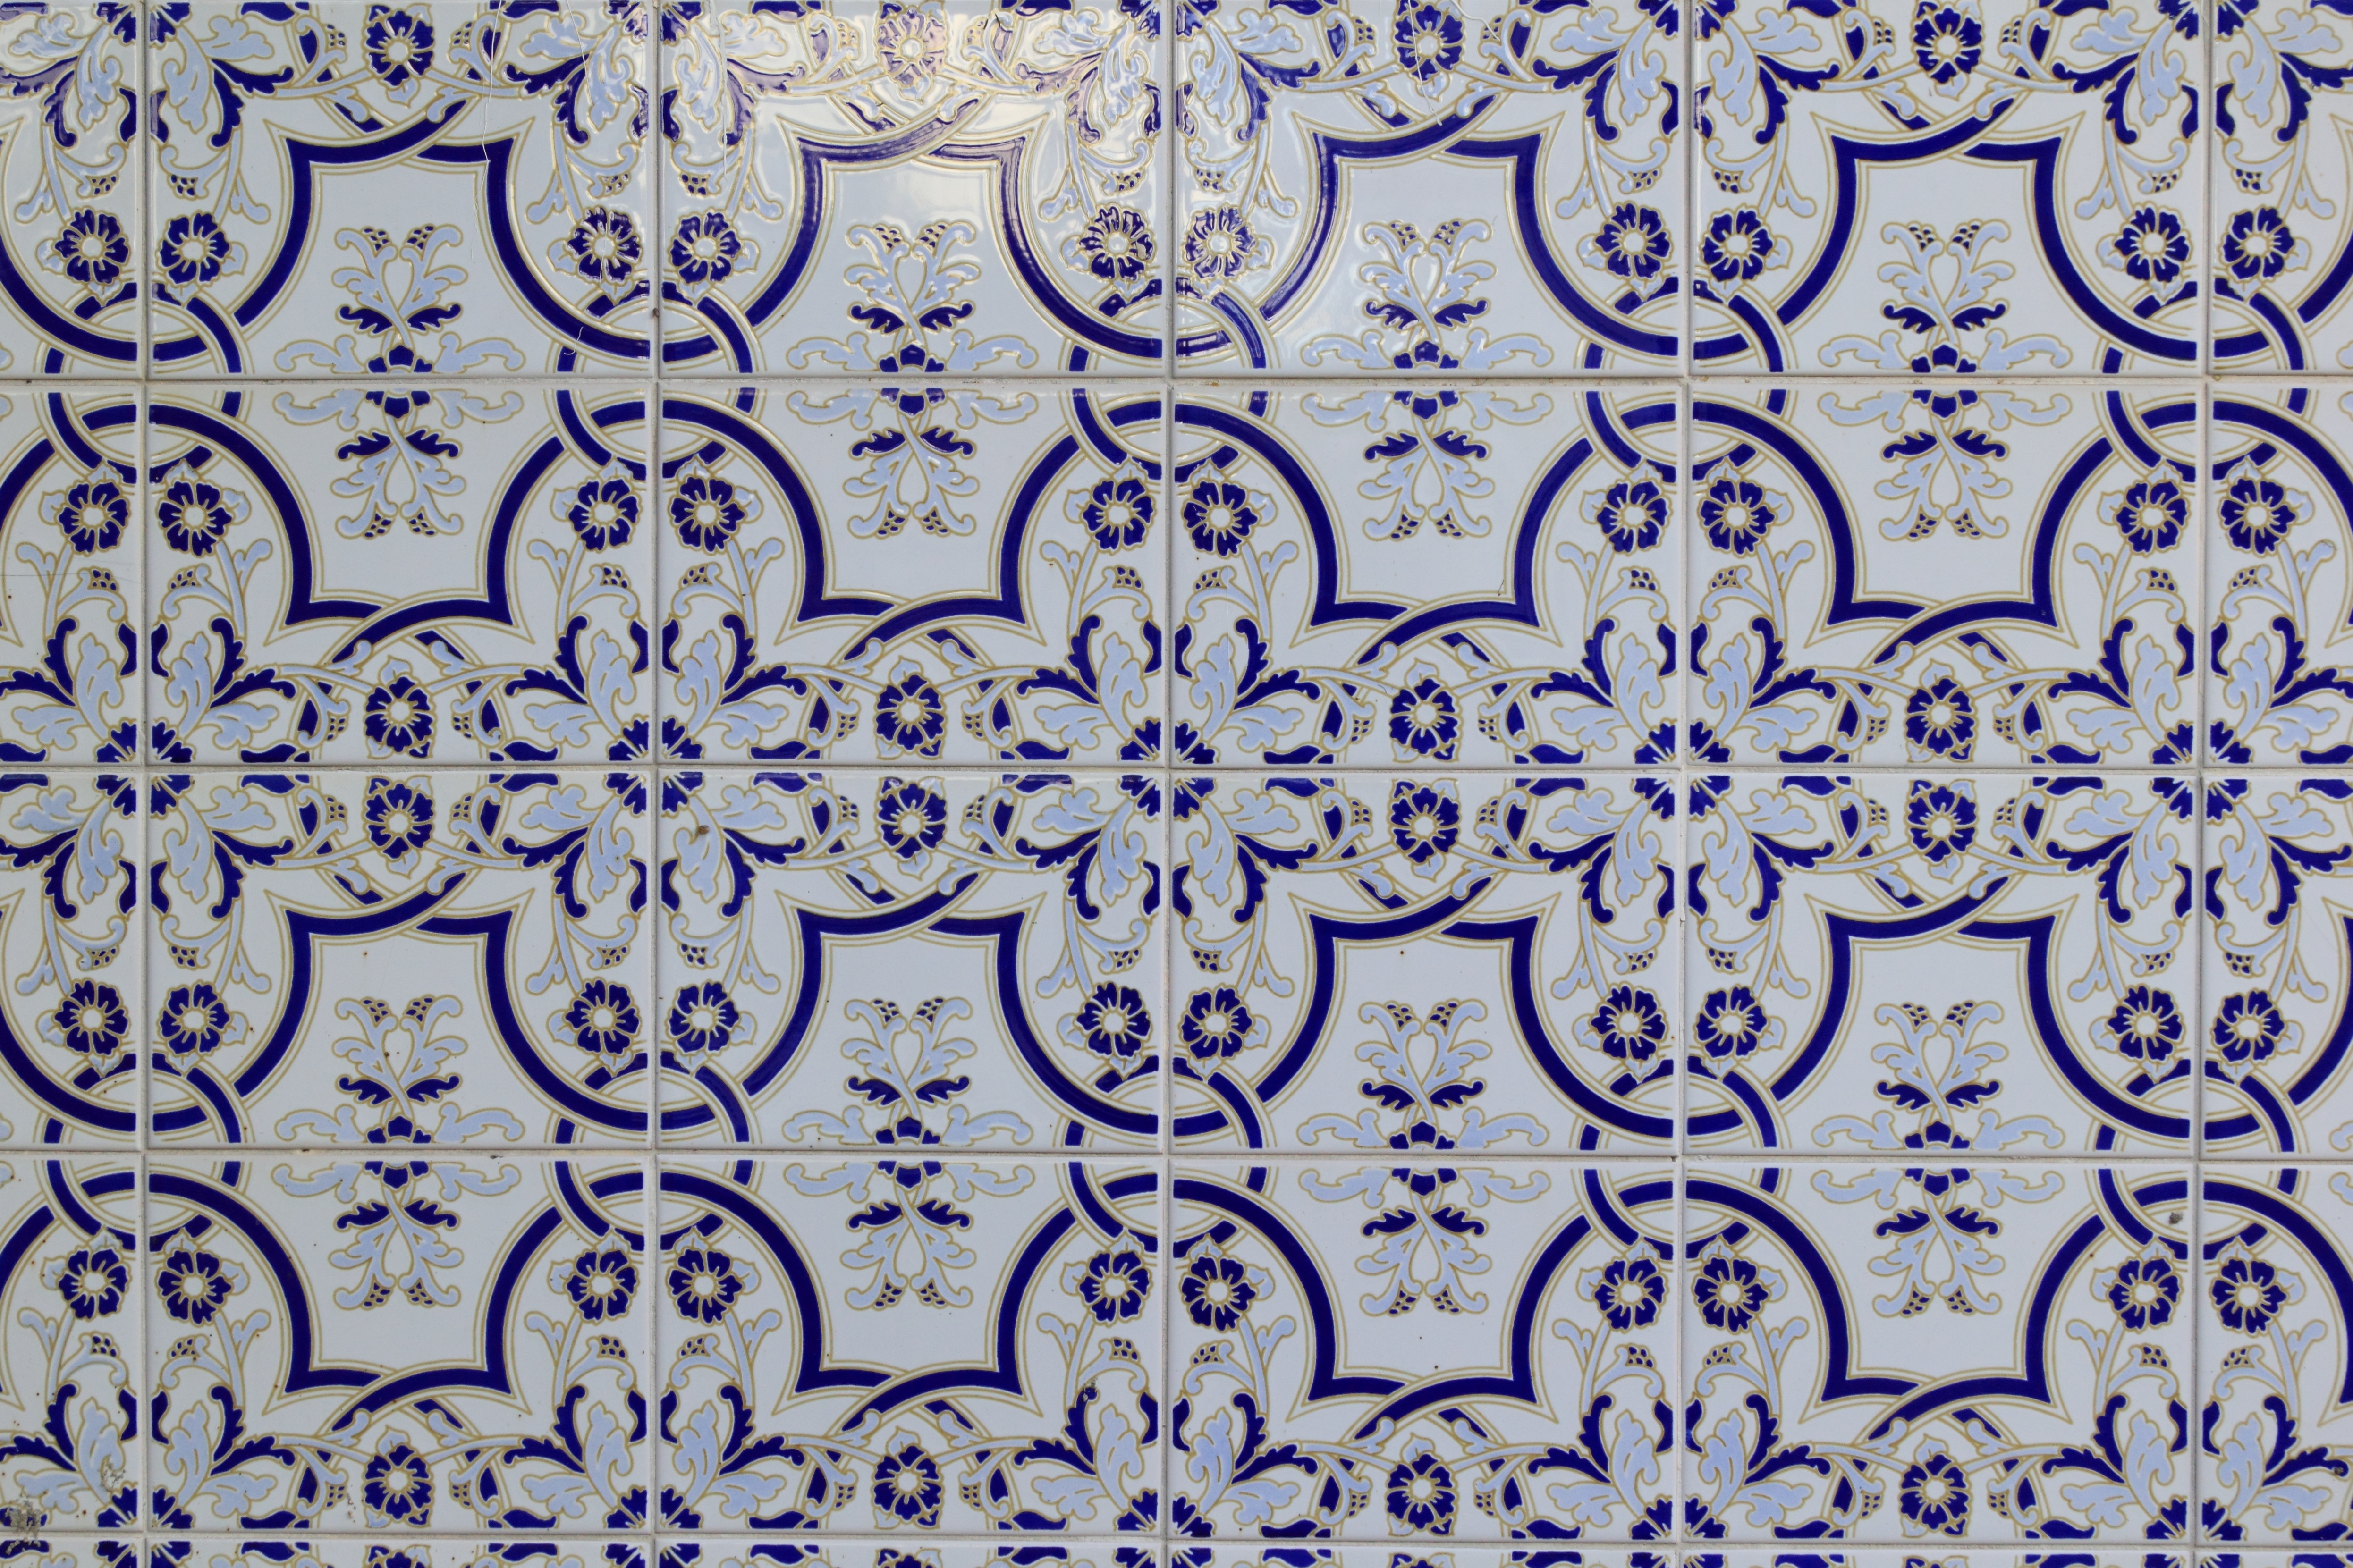
wall, pattern, line, ceramic, circle, font, art, drawing, design, tiles, portugal, shape, regular, covering